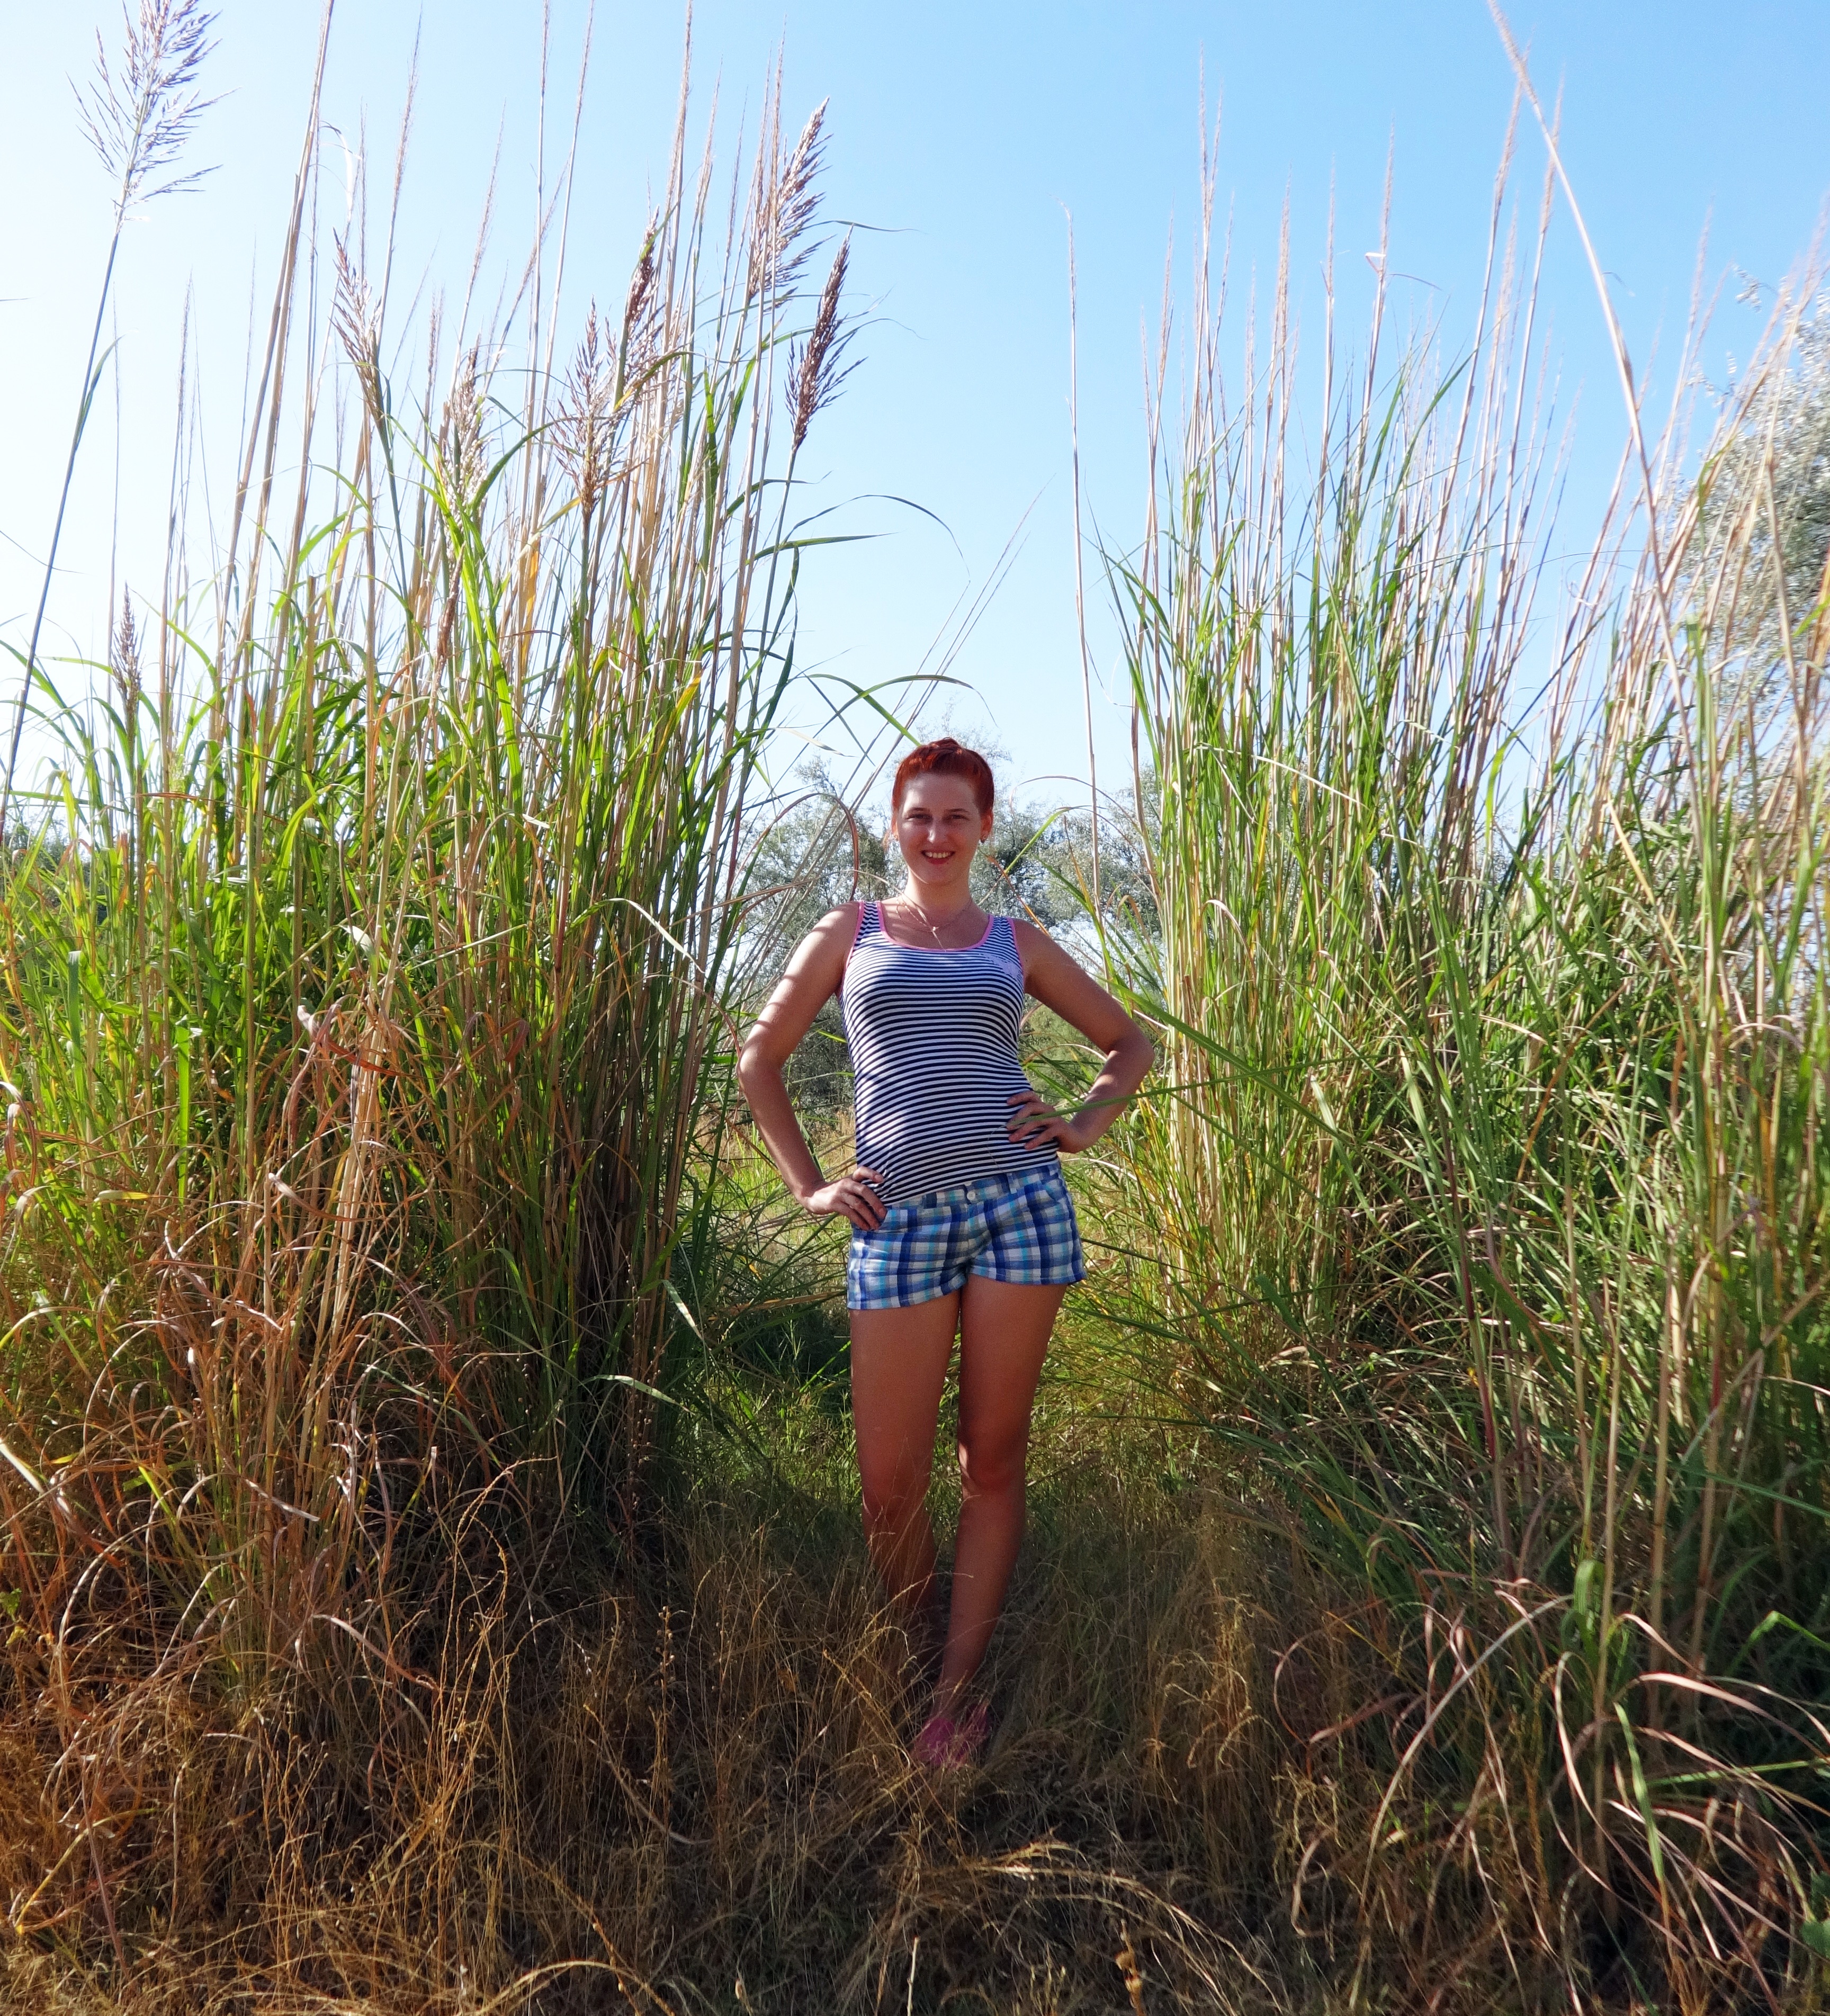
nature, grass, girl, meadow, prairie, summer, portrait, green, jungle, crop, agriculture, wetland, habitat, ecosystem, paddy field, natural environment, grass family